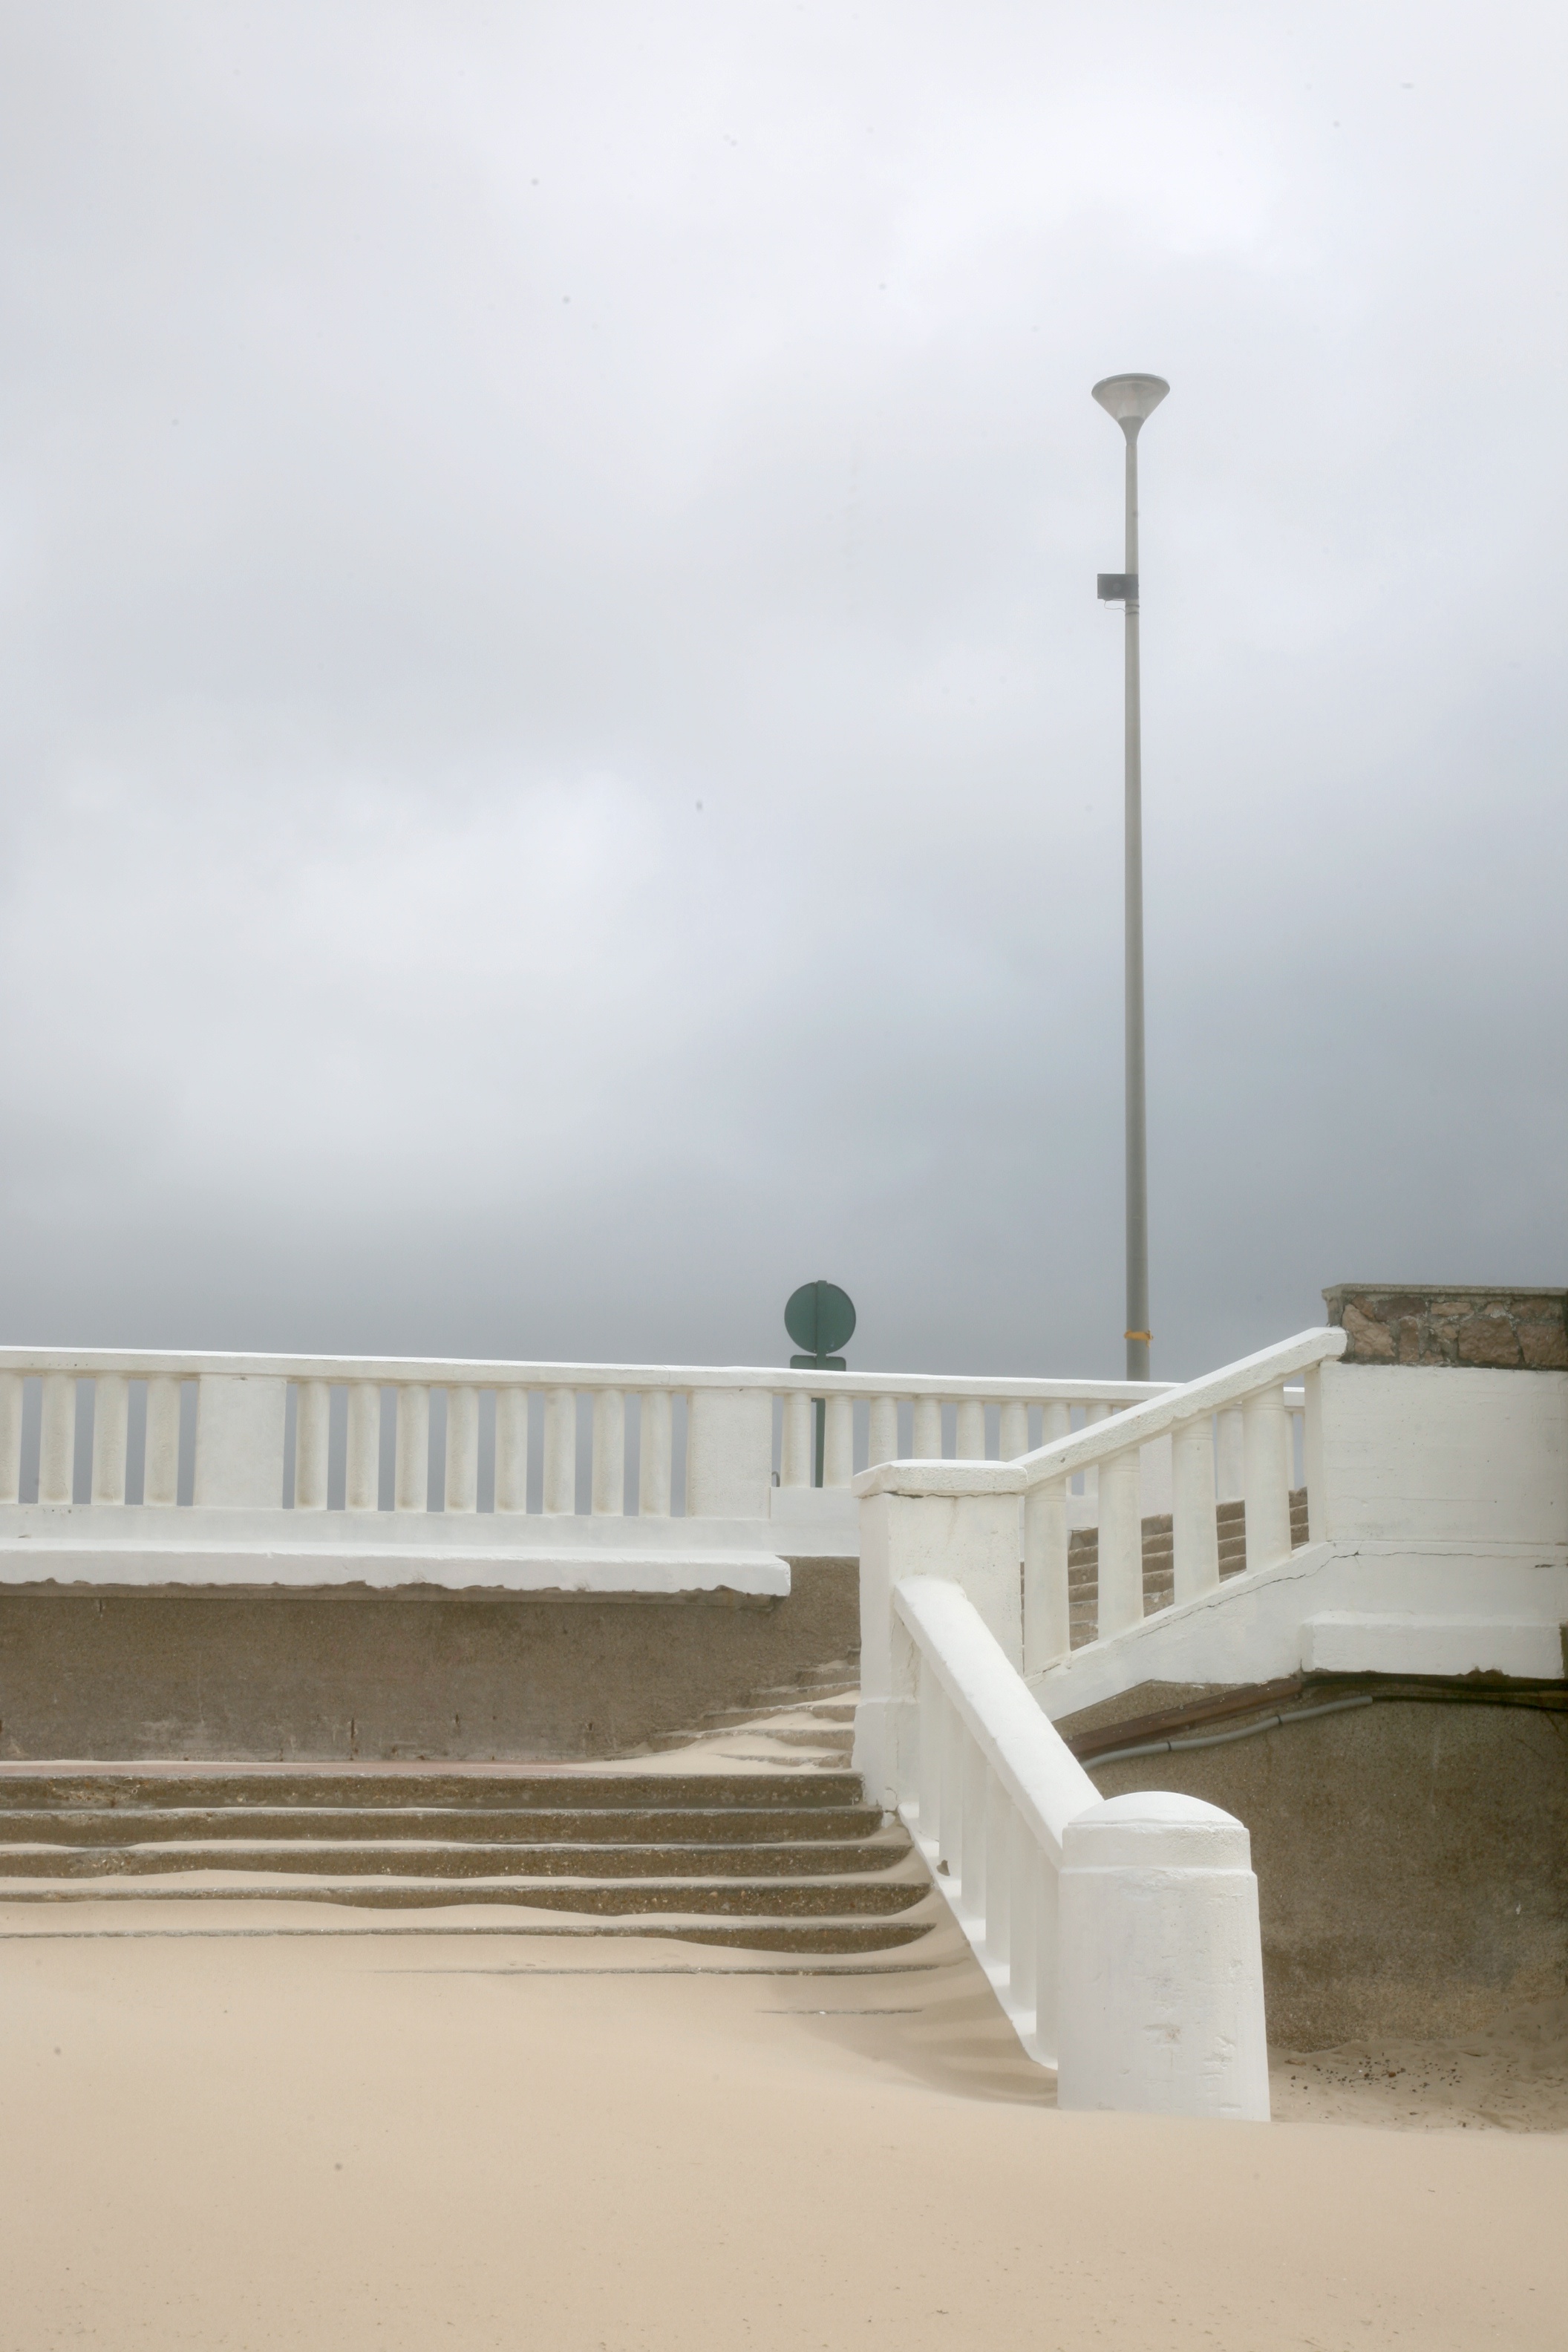
beach, sea, white, morning, wave, wind, france, line, tower, weather, lighting, strand, mer, playa, channel, frankreich, frontdemer, shape, seafront, pasdecalais, cotedopale, stellaplage, manche, cucq, atmospheric phenomenon